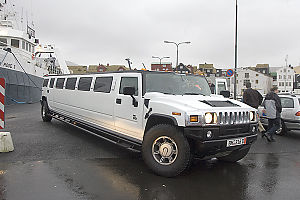
Hummer (bilmærke)
Hummer H2 luksus limousine, Færøerne 10,5 m, 6,0 l, V8 300 hk
Hummer var et amerikansk bilmærke, oprindelig ejet af AM General.